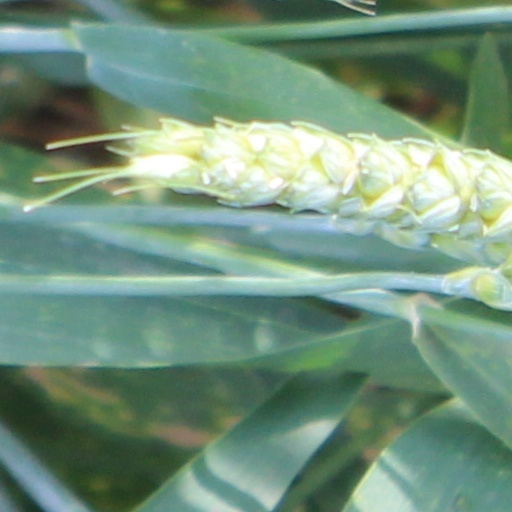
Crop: wheat